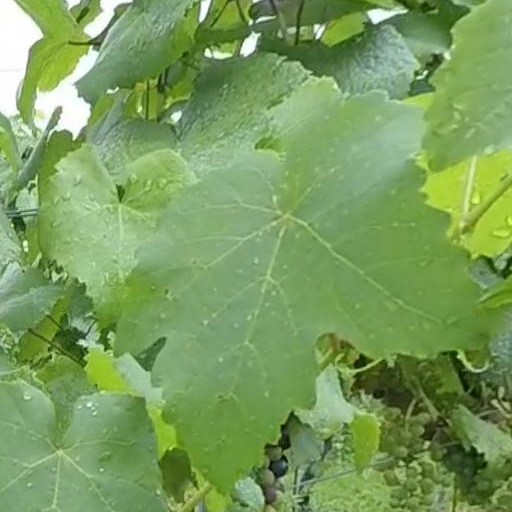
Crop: grape